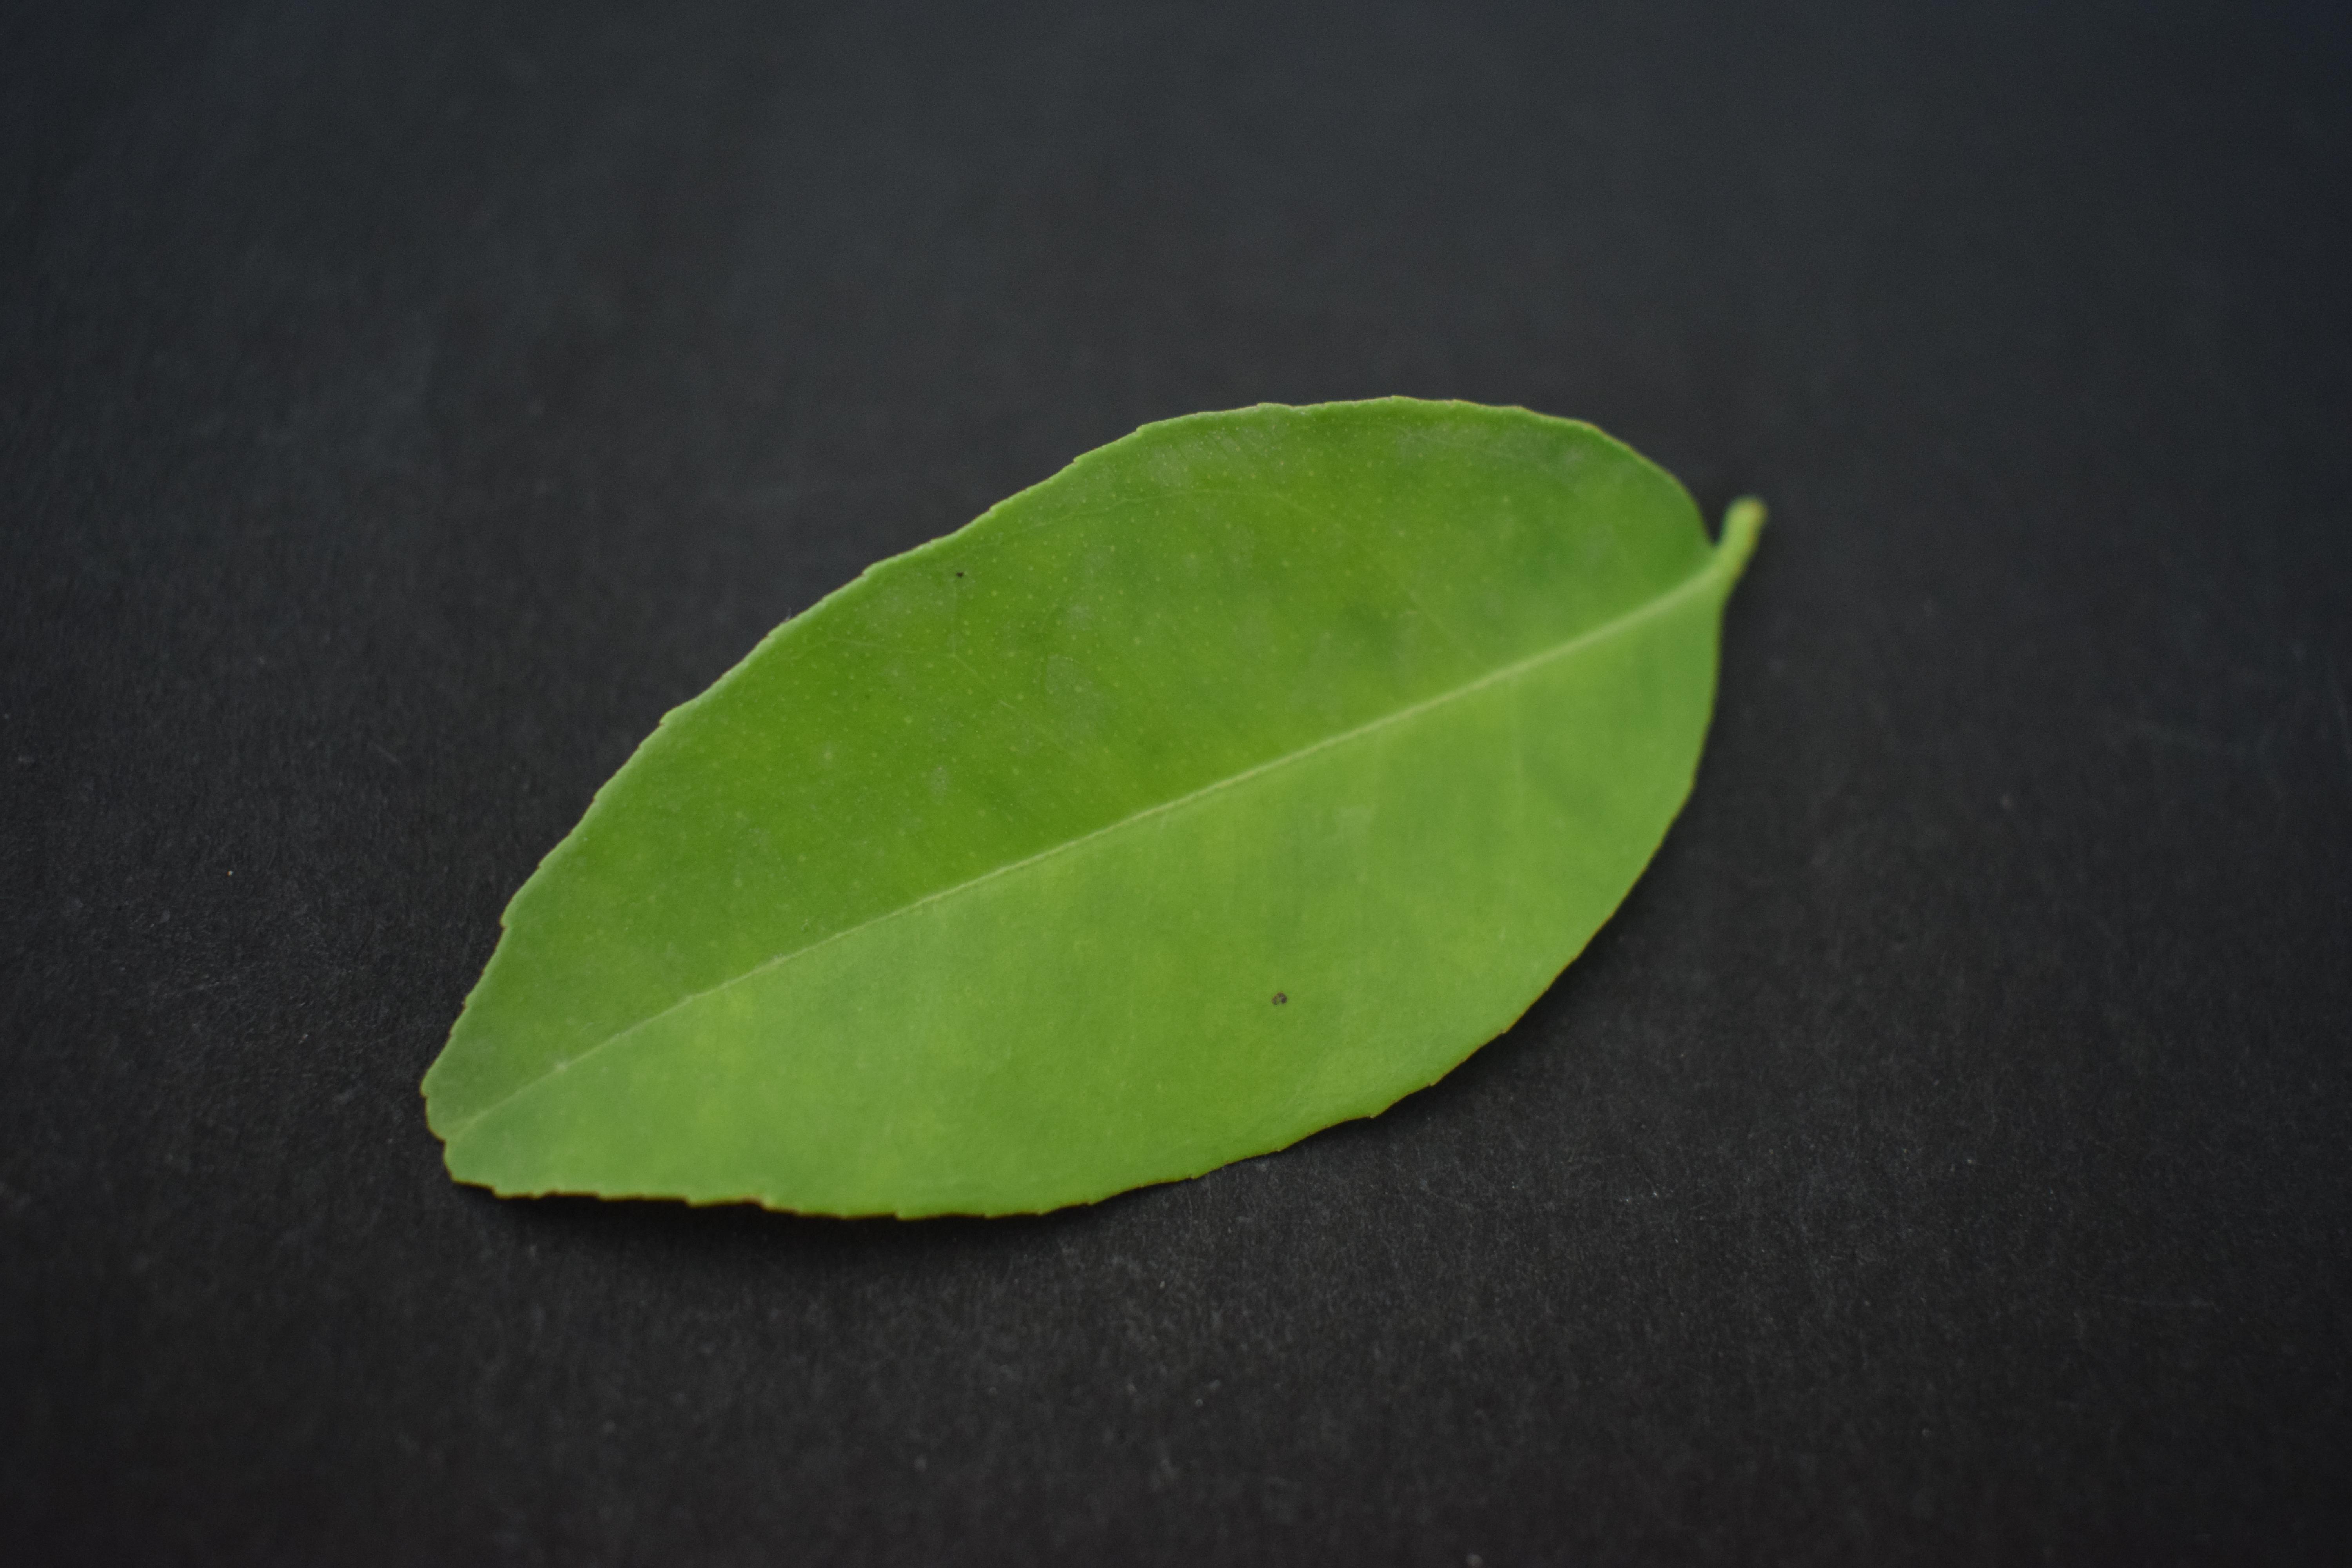
Plant species: Lemon